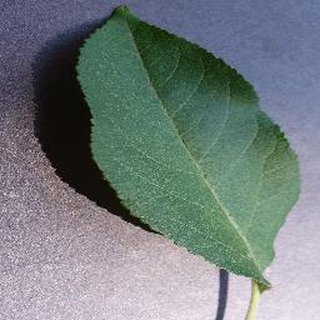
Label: healthy_apple